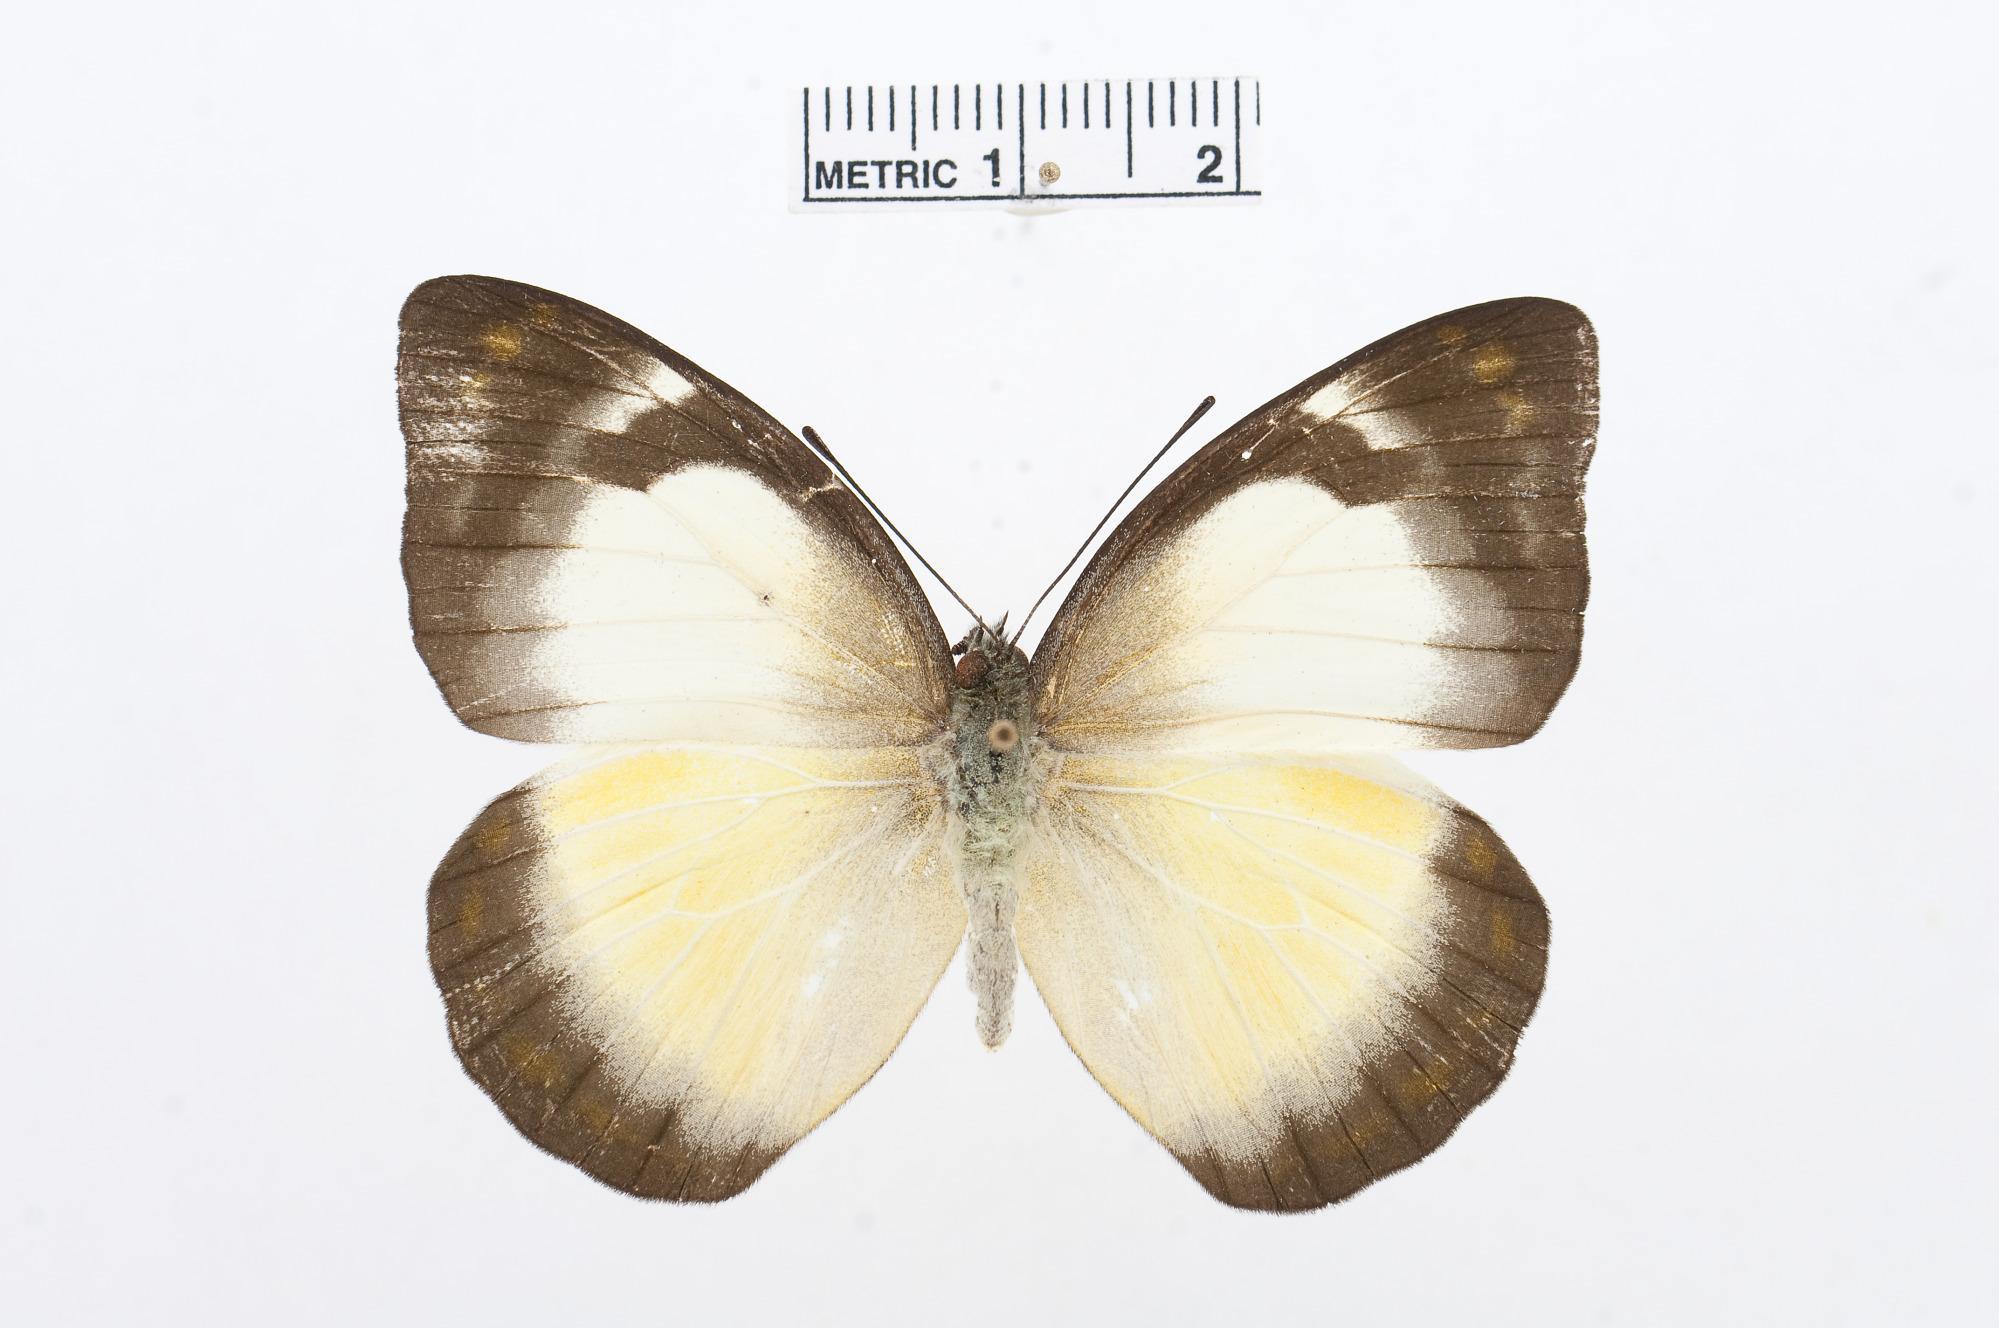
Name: Delias dice
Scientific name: Delias dice
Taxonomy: Animalia, Arthropoda, Hexapoda, Insecta, Lepidoptera, Pieridae, Pierinae